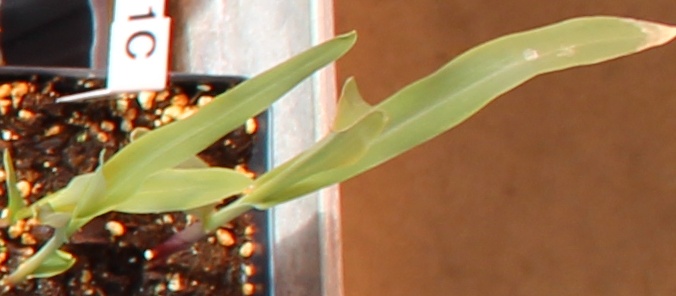
Label: Corn